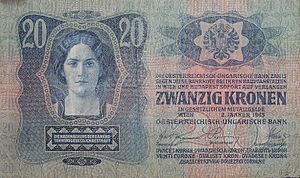
Østrig-Ungarn / Historie / Ministeriet Adolf Auersperg
Pengeseddel.
Dobbeltmonarkiet Østrig-Ungarn, også kaldet Habsburgske monarki eller Donaumonarkiet, er benævnelsen på den stat som bestod af kejserriget Østrig og kongeriget Ungarn, som var forenet i en personalunion i årene 1867-1918. Hele det officielle navn lød Die im Reichsrat vertretenen Königreiche und Länder und die Länder der heiligen ungarischen Stephanskrone.